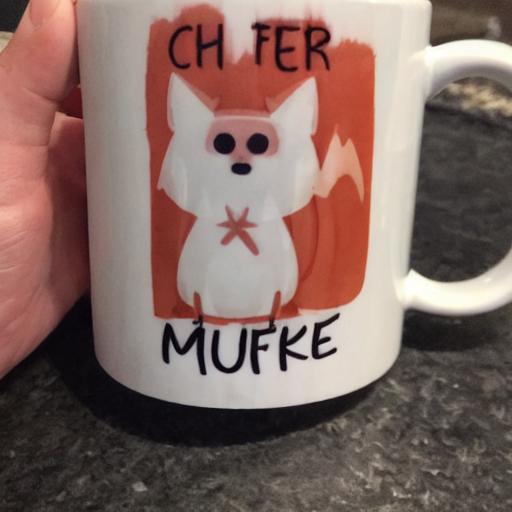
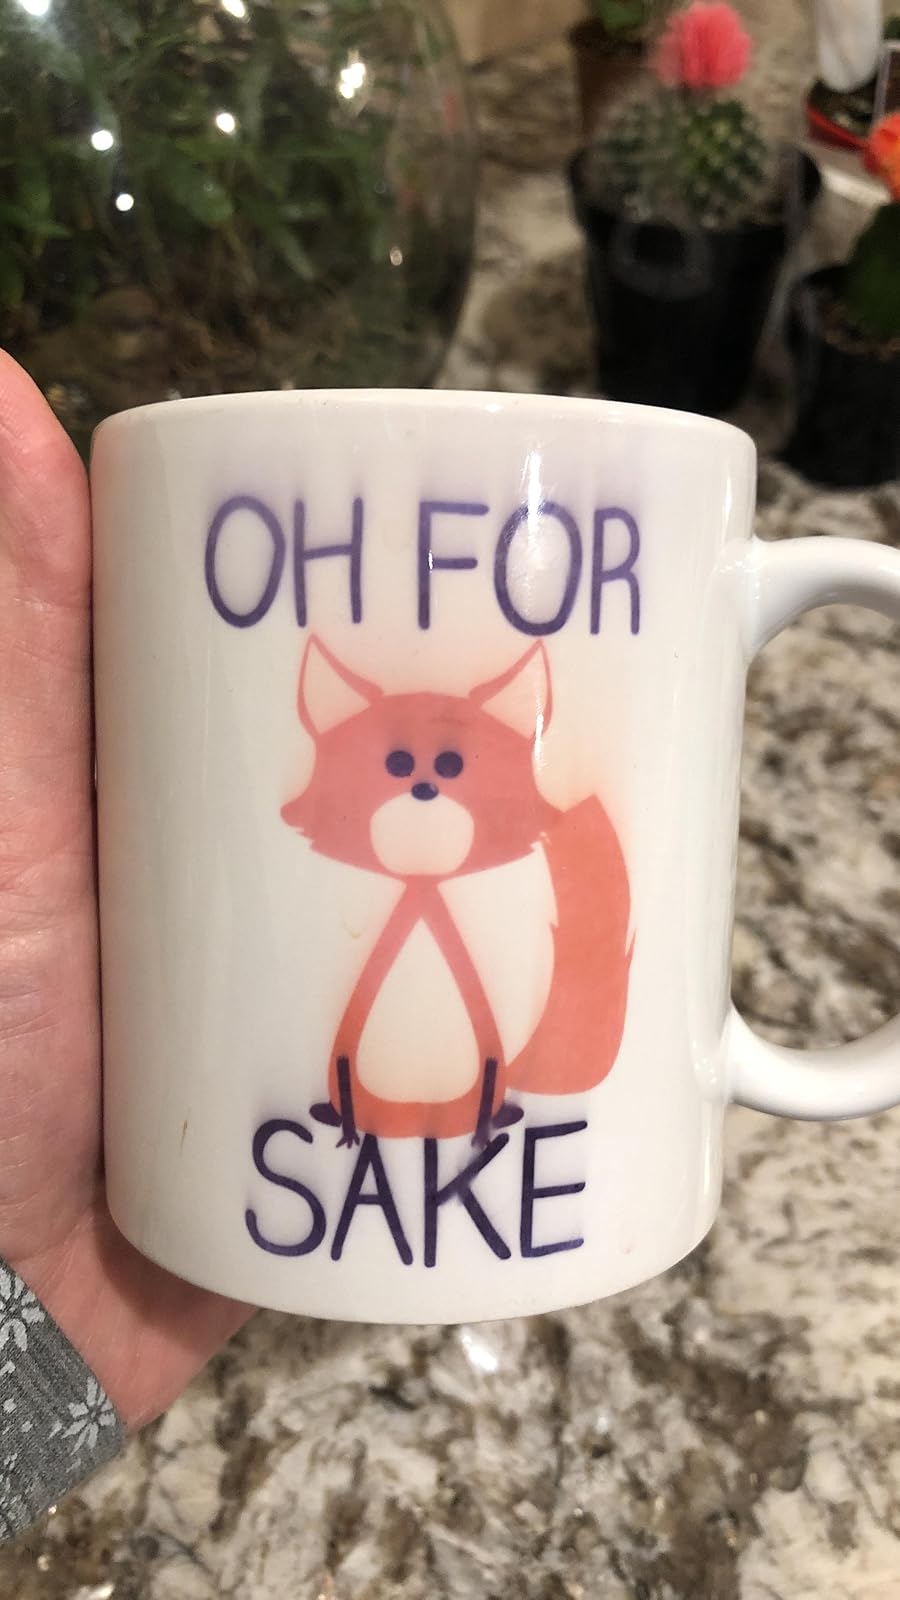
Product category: items_mug
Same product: no